Book of Dede Korkut

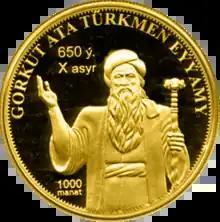
Depiction of Gorkut Ata (Dede Korkut) in 2006 Turkmen coins.

The work originated as a series of epics orally told and transferred over the generations before being published in book form. There are numerous versions collected of the stories. It is thought that the first versions were in natural verse since Turkish is an agglutinative language but that they gradually transformed into combinations of verse and prose as the Islamic elements affected the narrative over time.